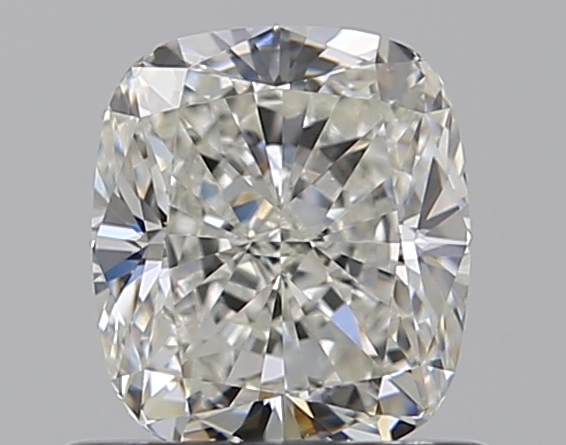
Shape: cushion
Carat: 0.75
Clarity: VS2
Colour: H
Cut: EX
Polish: EX
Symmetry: VG
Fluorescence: M
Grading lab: GIA
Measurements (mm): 5.48 x 4.81 x 3.31